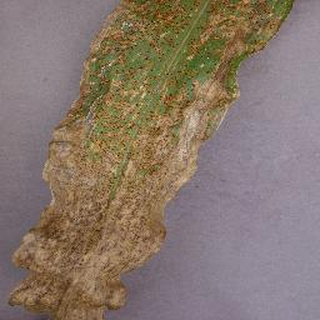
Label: corn_northern_leaf_blight